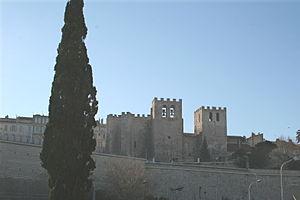
Ioannis Kassianos / Ιωάννης Κασσιανός / Ioannes Cassianus, appelé Jean Cassien en français, né vers 360 en Scythie mineure, et mort en 435 à Marseille, est un moine et homme d'Église méditerranéen qui a marqué profondément les débuts de l’Église en Provence au Vᵉ siècle. Il est le fondateur de l'abbaye Saint-Victor de Marseille.
Le sac de Marseille a été perpétré par les troupes du roi Alphonse V d'Aragon entre les 20 et 23 novembre 1423.
L’abbaye Saint-Victor de Marseille a été fondée au Vᵉ siècle par Jean Cassien, à proximité des tombes de martyrs de Marseille, parmi lesquels saint Victor de Marseille, qui lui donna son nom. L'abbaye prit une importance considérable au tournant du premier millénaire par son rayonnement dans toute la Provence. L'un de ses abbés, Guillaume de Grimoard, fut élu pape en 1362 sous le nom d'Urbain V. À partir du XVᵉ siècle, l'abbaye entama un déclin irrémédiable.
Bernard de Millau, né en 1045 et mort en 1079 à Marseille, est un prélat français du Moyen Âge.